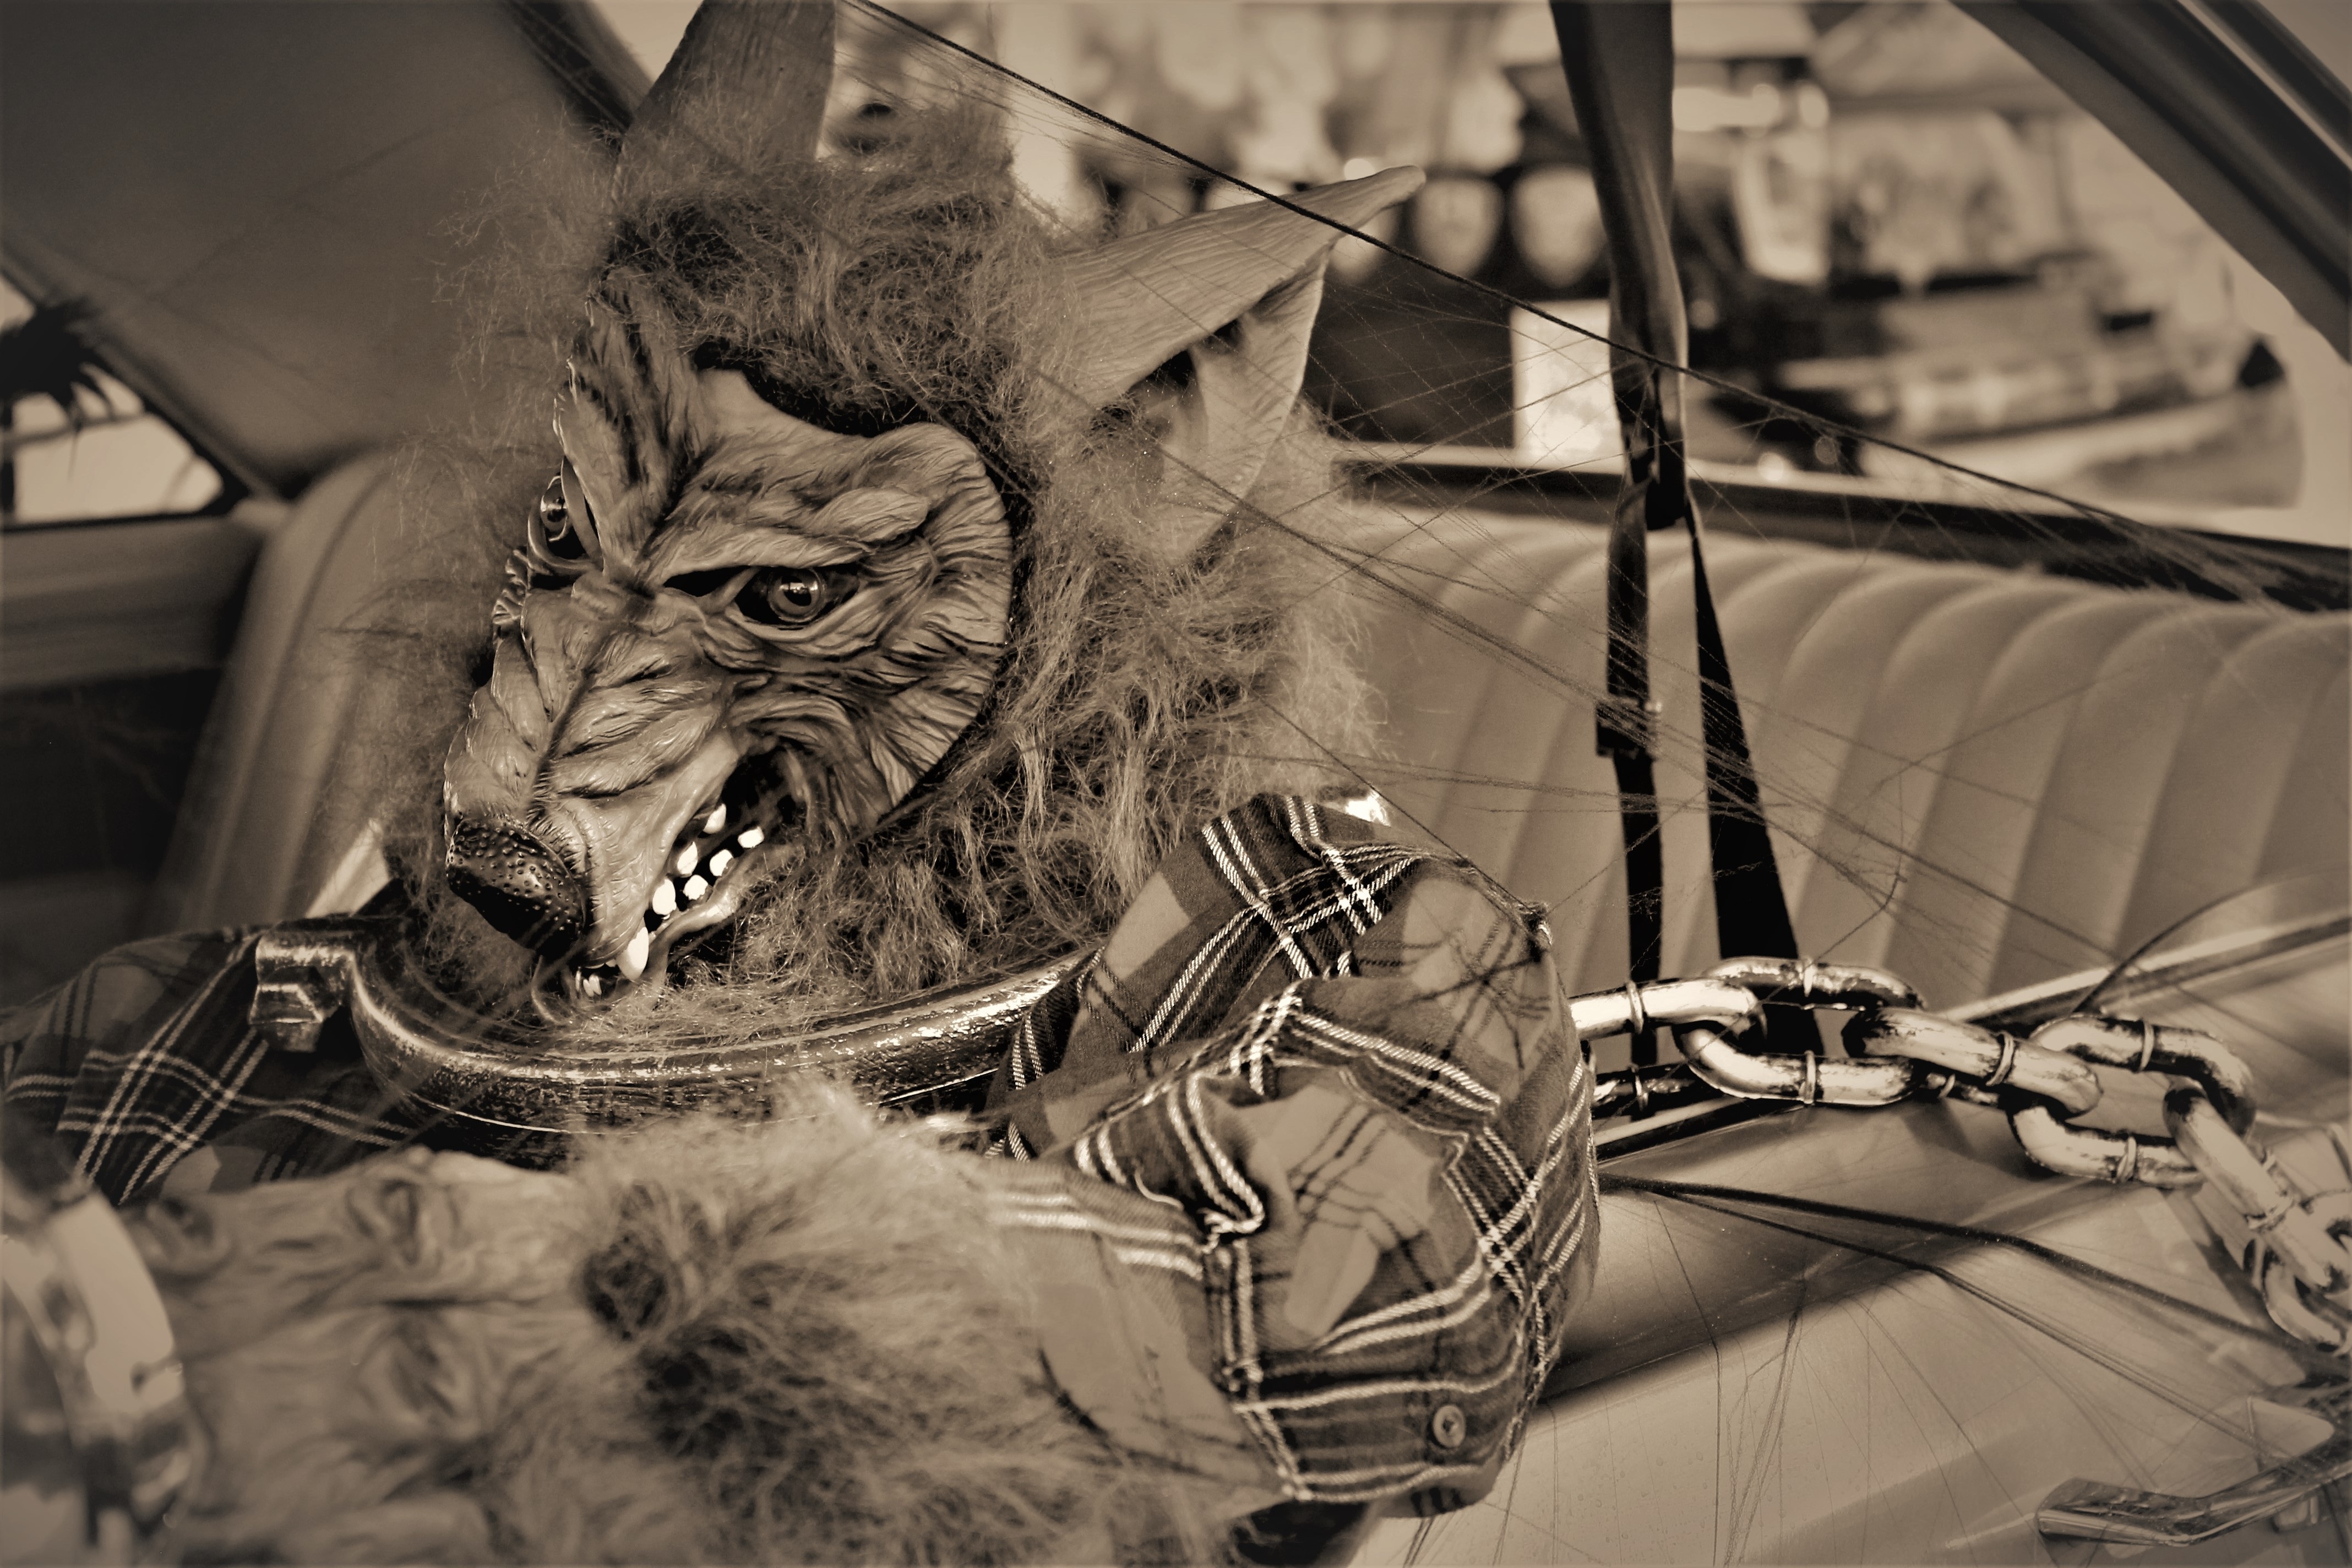
silhouette, black and white, photography, chain, spooky, mystical, decoration, carnival, cat, halloween, black, monochrome, gothic, new mexico, sepia, art, scary, fear, mysterious, sketch, drawing, monster, creature, bizarre, creepy, chained, fantasy, horror, myth, nightmare, october, costume, masquerade, legend, folklore, evil, halloween party, trick or treat, halloween decor, halloween festival, trunk or treat, halloween decoration, day of the dead, frighten, curse, werewolf, monochrome photography, sepia tone, sepia picture, halloween celebration, lycanthrope, shapeshifter, wolfman